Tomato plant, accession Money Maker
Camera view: horizontal (90 deg, fisheye); turntable rotation: 240 degrees
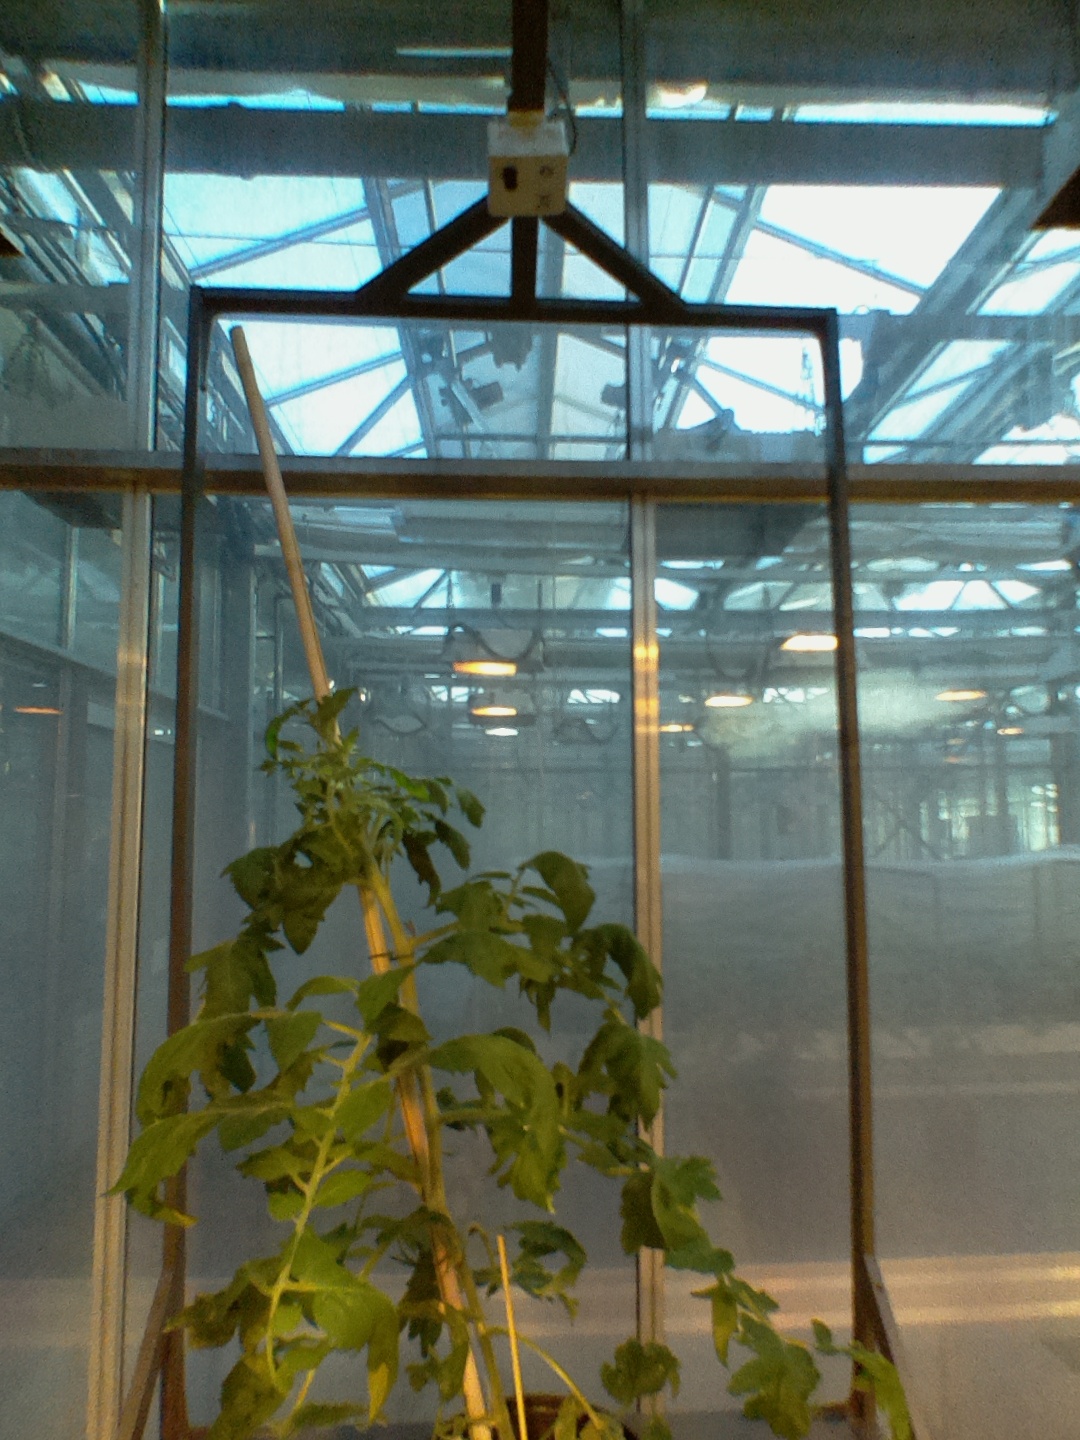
BBCH growth stage 53: 3 inflorescences visible